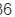
Number: 6